List of Scream Queens characters

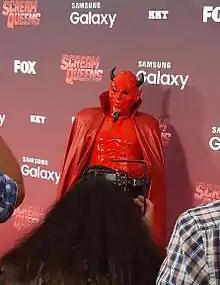
Riley Schmidt as the Red Devil at the LA Premiere of "Scream Queens".

The Red Devil (stunt performed by Riley Schmidt and Olga Wilhelmine) is the main antagonist of Season 1.